Capel Bangor railway station

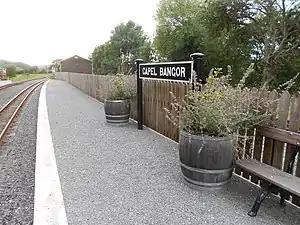
Platforms and station nameboard, looking towards Aberystwyth

Capel Bangor railway station is a railway station serving Capel Bangor in Ceredigion in Mid-Wales. It is an intermediate station on the preserved Vale of Rheidol Railway. Facilities include a passing loop (allowing two trains to pass in opposite directions) and sidings which also link the main running line with a storage shed. There is a station building, the current structure being completed in 2013.